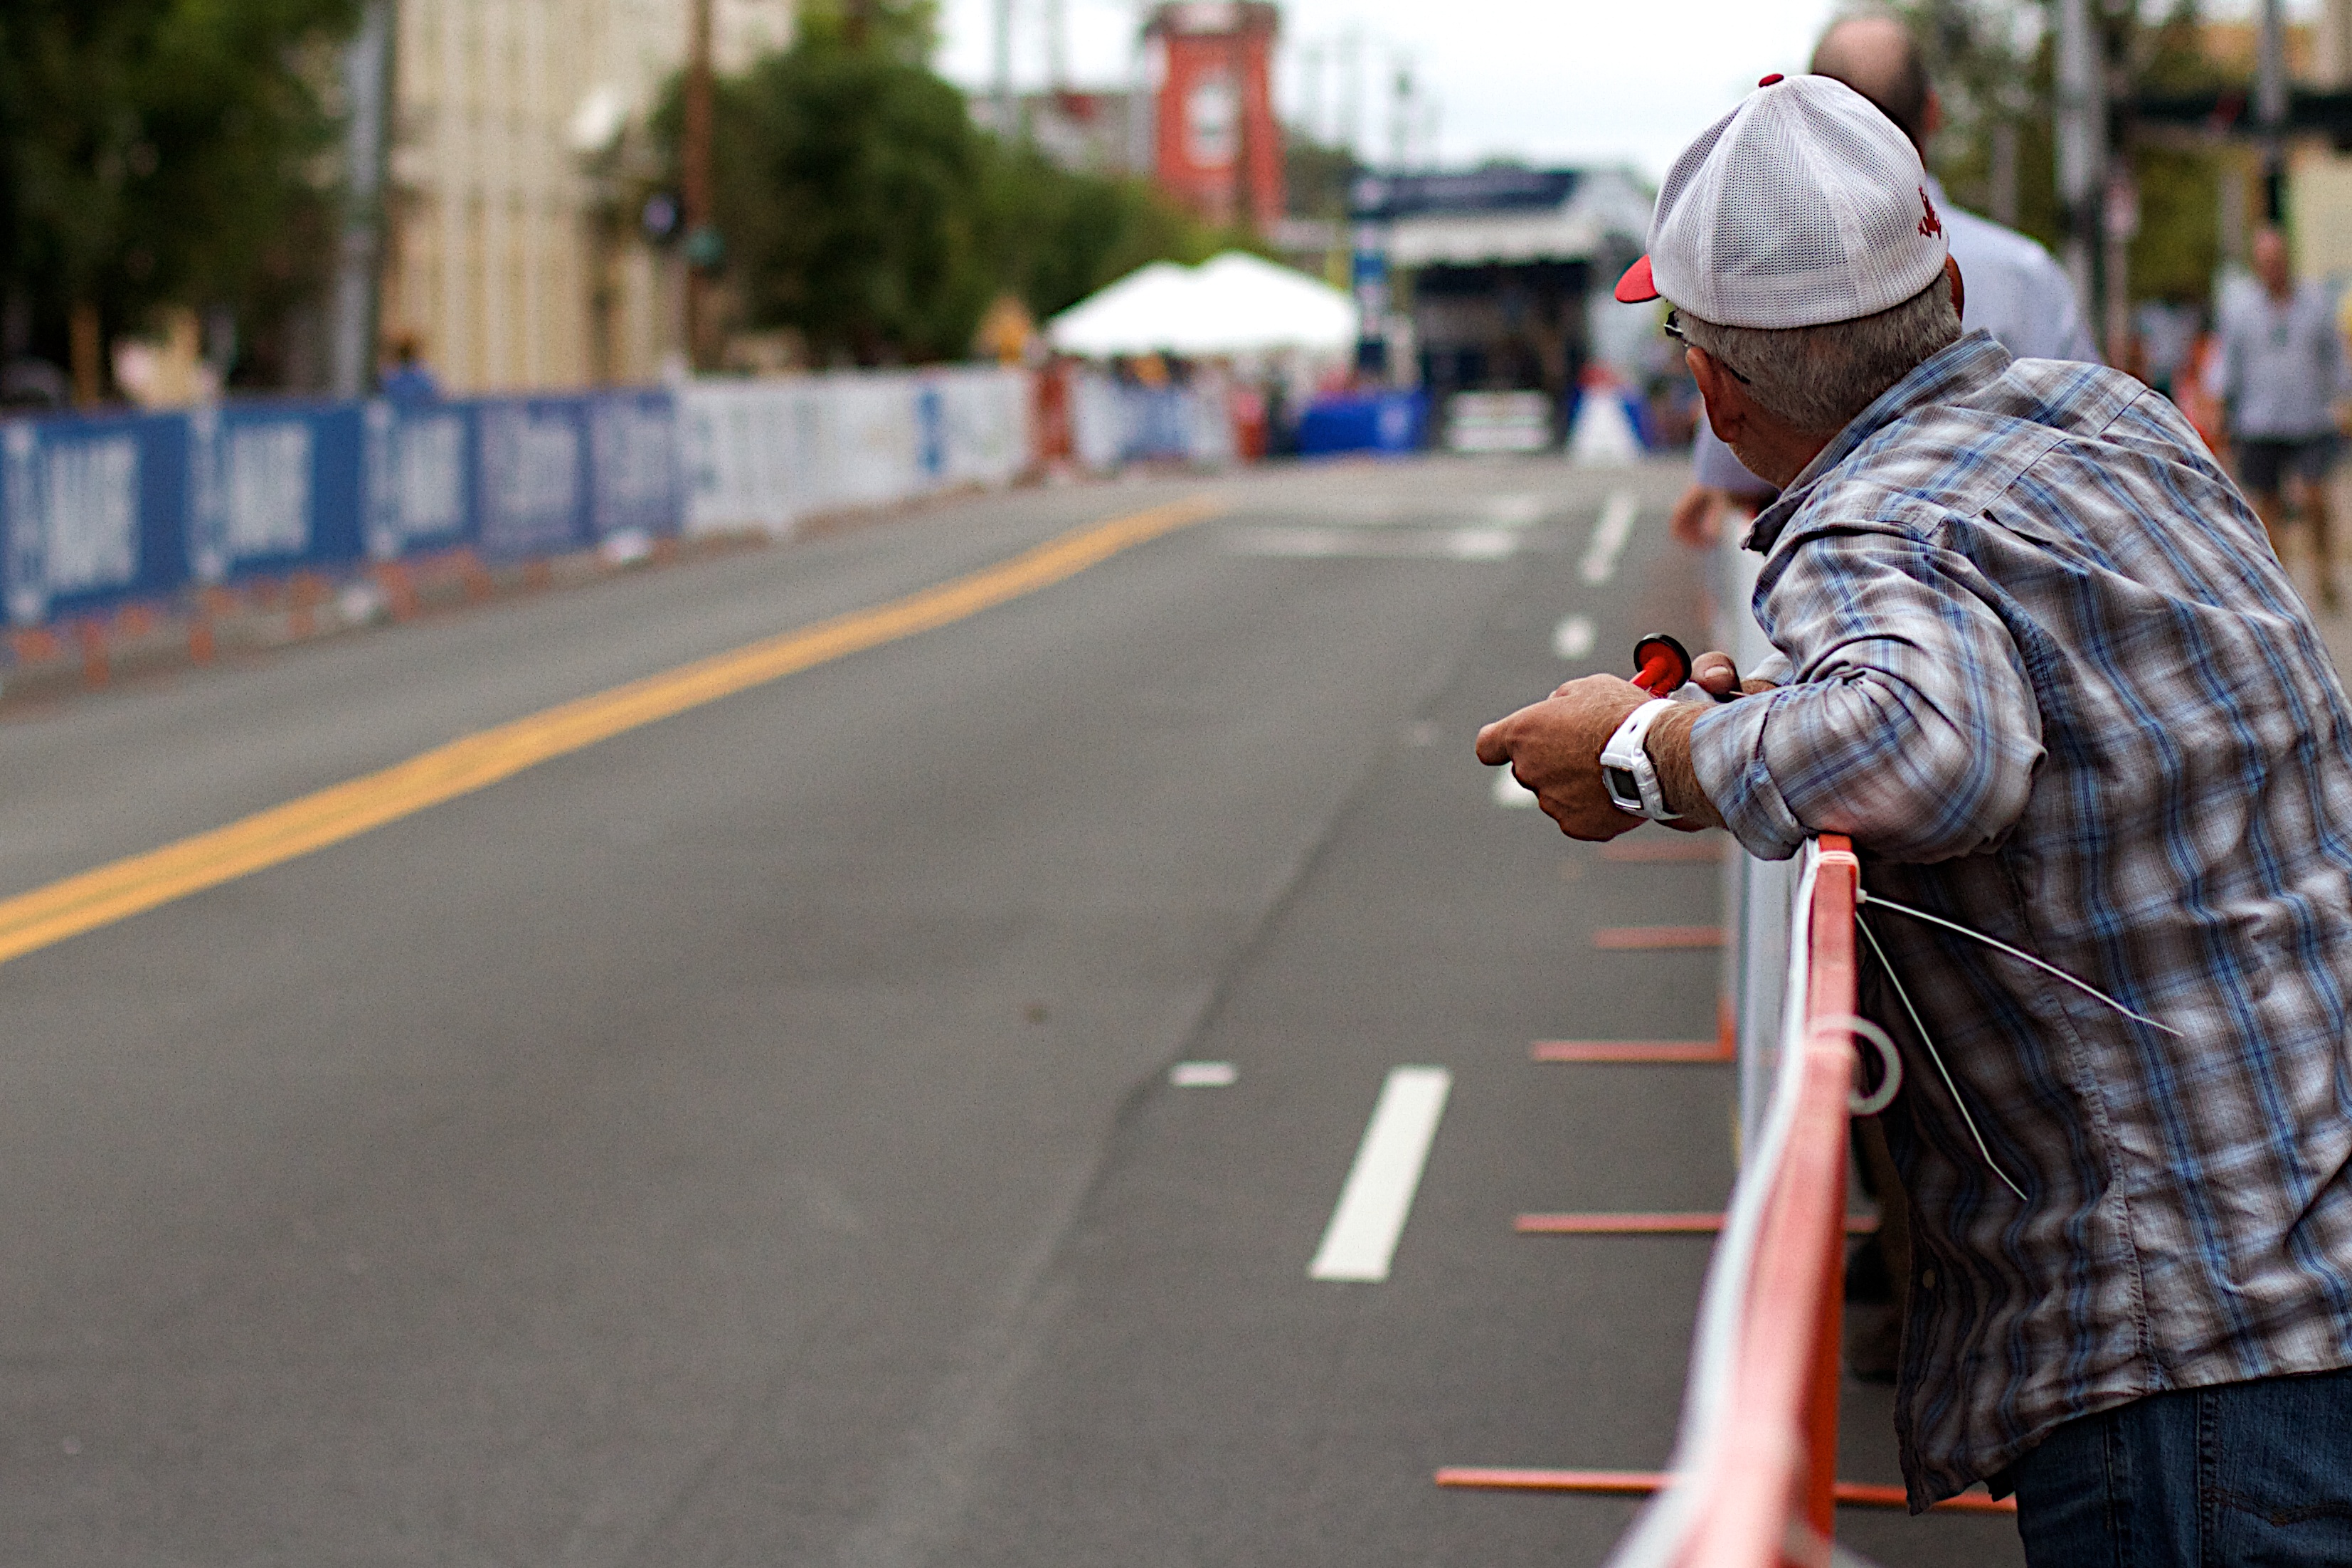
pedestrian, person, road, street, asphalt, lane, infrastructure, vcubrb, theworldsatvcu, human action